MICE in Thailand

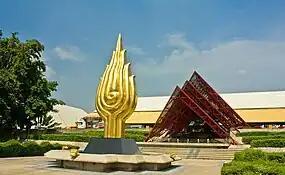
Queen Sirikit National Convention Center

In most Asia/Pacific countries (including Thailand), governments lead the way in the construction of MICE facilities. The private sector is generally leads the development of conference and exhibition centres in countries where governments have few financial resources (Indonesia and Mekong sub-region). In Thailand, in 1984, the government and private sectors jointly established the "Thailand Incentive and Convention Association" (TICA), in order to support the growth of the MICE sector. It cooperated with 'Trade Exhibition Association Thailand' (TEA) and some medical associations to draw meetings and seminars to be held in Thailand. These associations had some help from the government, but the government had not yet seen MICE as an opportunity. In 1991, the Queen Sirikit National Convention Center, one of the main convention centers in East Asia, opened.